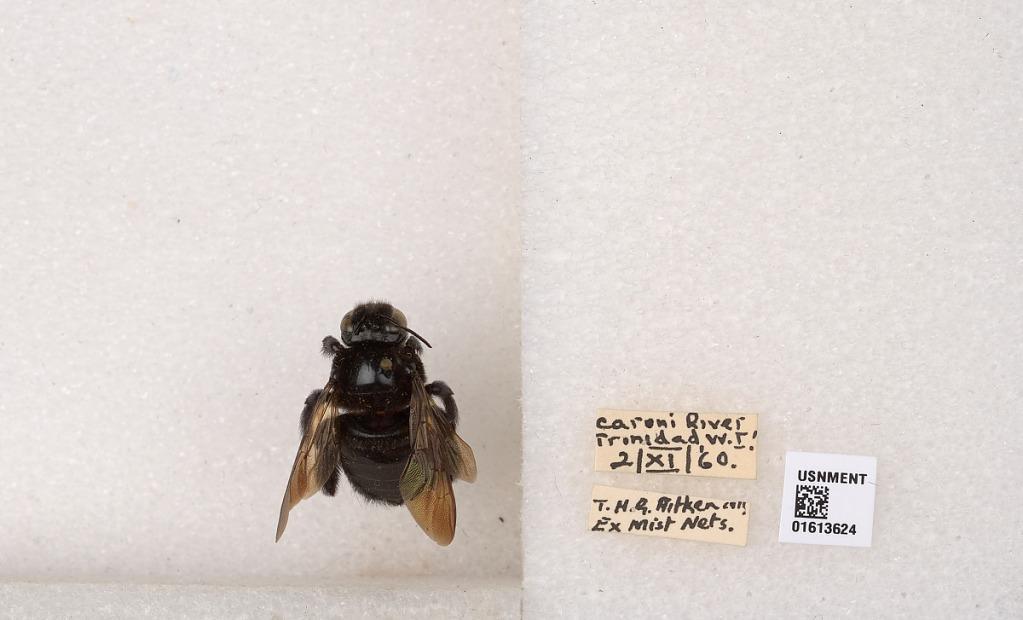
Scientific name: Xylocopa (Neoxylocopa) transitoria Pérez
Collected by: T. Aitken
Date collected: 1960-11-2
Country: Trinidad and Tobago
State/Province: San Juan/Laventille
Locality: Caroni River, Trinidad